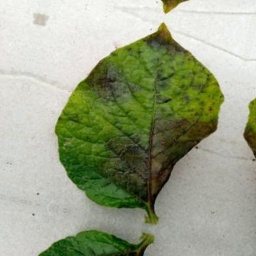
Etiqueta: Late Blight